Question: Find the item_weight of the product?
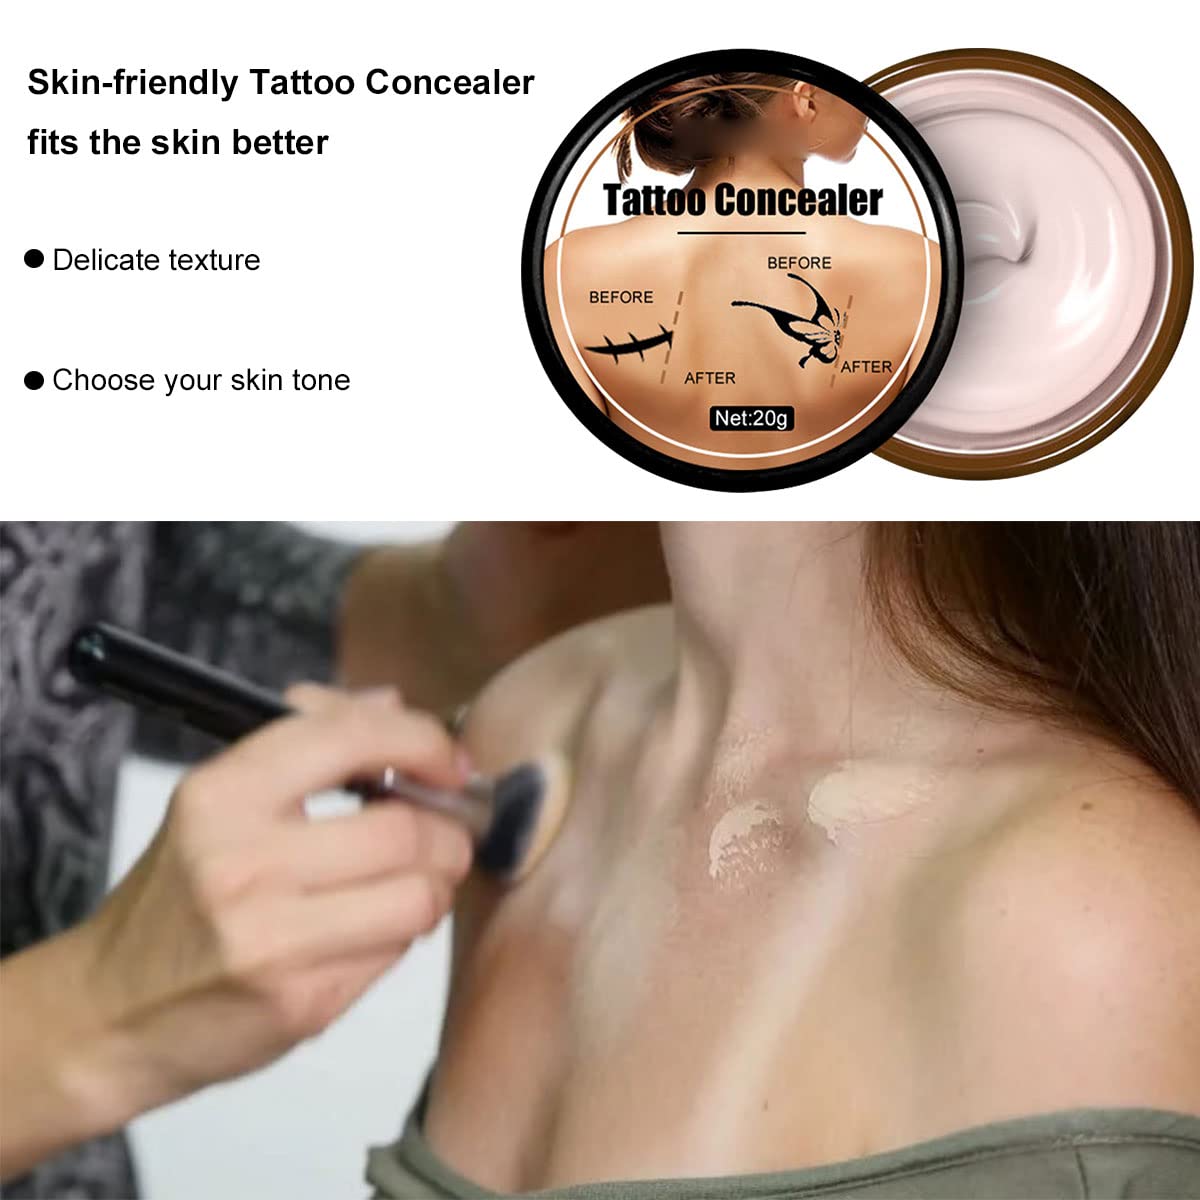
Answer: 20.0 gram